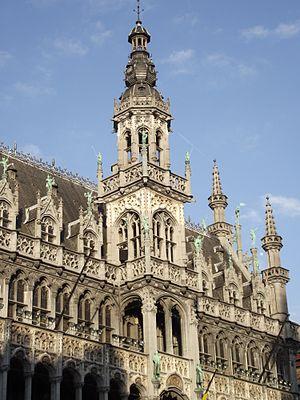
Bruxelles, Maison du Roi, Antoon II Keldermans 1515-36Italiano: Bruxelles, Maison du Roi, Antoon II Keldermans 1515-36